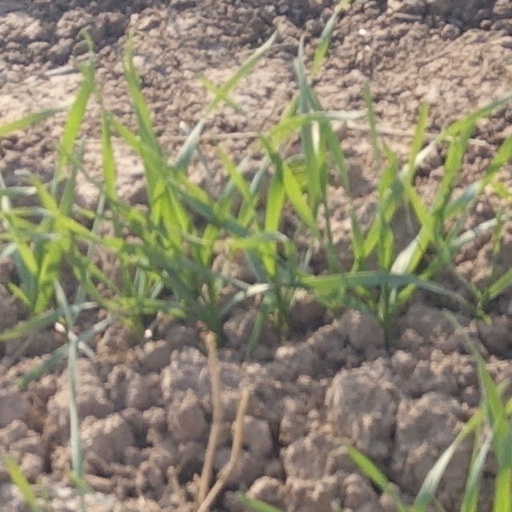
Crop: wheat